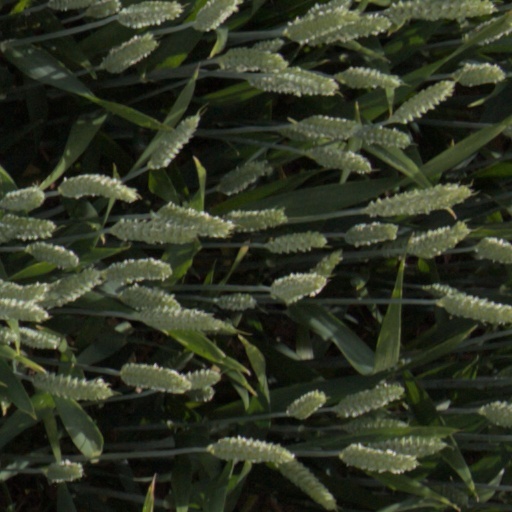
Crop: wheat